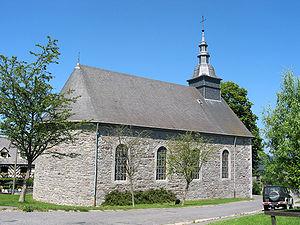
Smuid (Belgique), l’église Sainte-Marguerite (1824).
Smuid est une section de la commune belge de Libin située en Région wallonne dans la province de Luxembourg.